Netbook

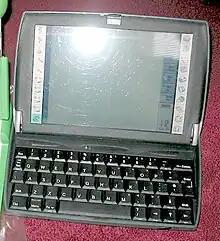
The Psion netBook from 1999

In Australia, the New South Wales Department of Education and Training, in partnership with Lenovo, provided Year 9 (high school) students in government high schools with Lenovo S10e netbooks in 2009, Lenovo Mini 10 netbooks in 2010, Lenovo Edge 11 netbooks in 2011 and a modified Lenovo X130e netbook in 2012, each preloaded with software including Microsoft Office and Adobe Systems' Creative Suite 4. These were provided under Prime Minister Kevin Rudd's Digital Education Revolution, or DER. The netbooks ran Windows 7 Enterprise. These netbooks were secured with Computrace Lojack for laptops that the police can use to track the device if it is lost or stolen. The NSW DET retains ownership of these netbooks until the student graduates from Year 12, when the student can keep it. The Government of Trinidad and Tobago—Prime Minister Kamla Persad Bisseser—is also providing HP laptops to form 1 Students (11-year-olds) with the same police trackable software as above.